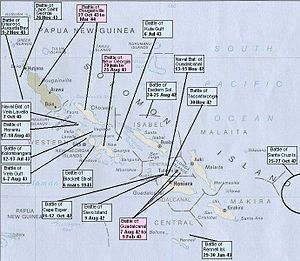
Stillehavskrigens kronologi / 1942
Operationerne i Salomonøerne
Denne artikel beskriver Stillehavskrigens kronologi.